Animal slaughter

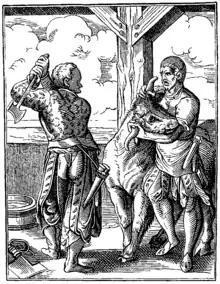
"The Butcher and his Servant" (1568), drawn and engraved by Jost Amman

Animal slaughter is the killing of animals, usually referring to killing domestic livestock. It is estimated that each year, 80 billion land animals are slaughtered for food. Most animals are slaughtered for food; however, they may also be slaughtered for other reasons such as for harvesting of pelts, being diseased and unsuitable for consumption, or being surplus for maintaining a breeding stock. Slaughter typically involves some initial cutting, opening the major body cavities to remove the entrails and offal but usually leaving the carcass in one piece. Such dressing can be done by hunters in the field (field dressing of game) or in a slaughterhouse. Later, the carcass is usually butchered into smaller cuts.